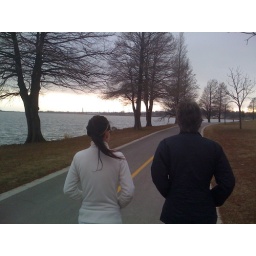
Christmas day, walking around White Rock lake with the fam.